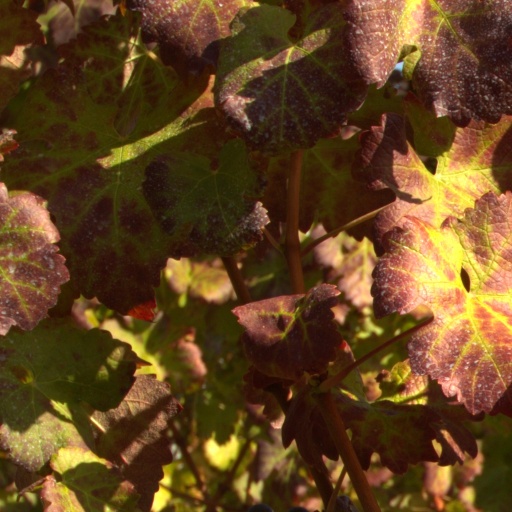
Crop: grape